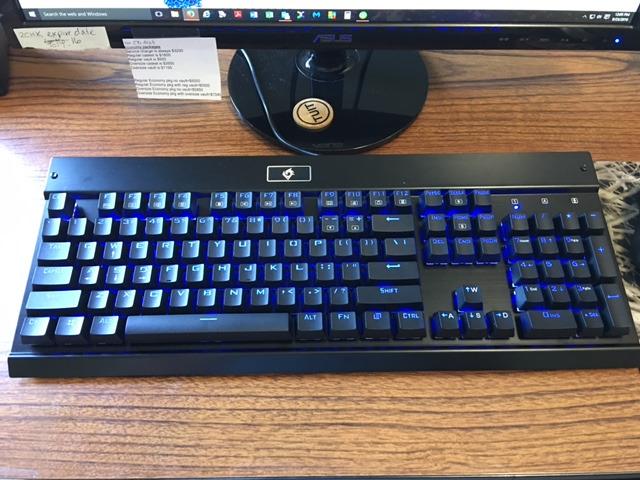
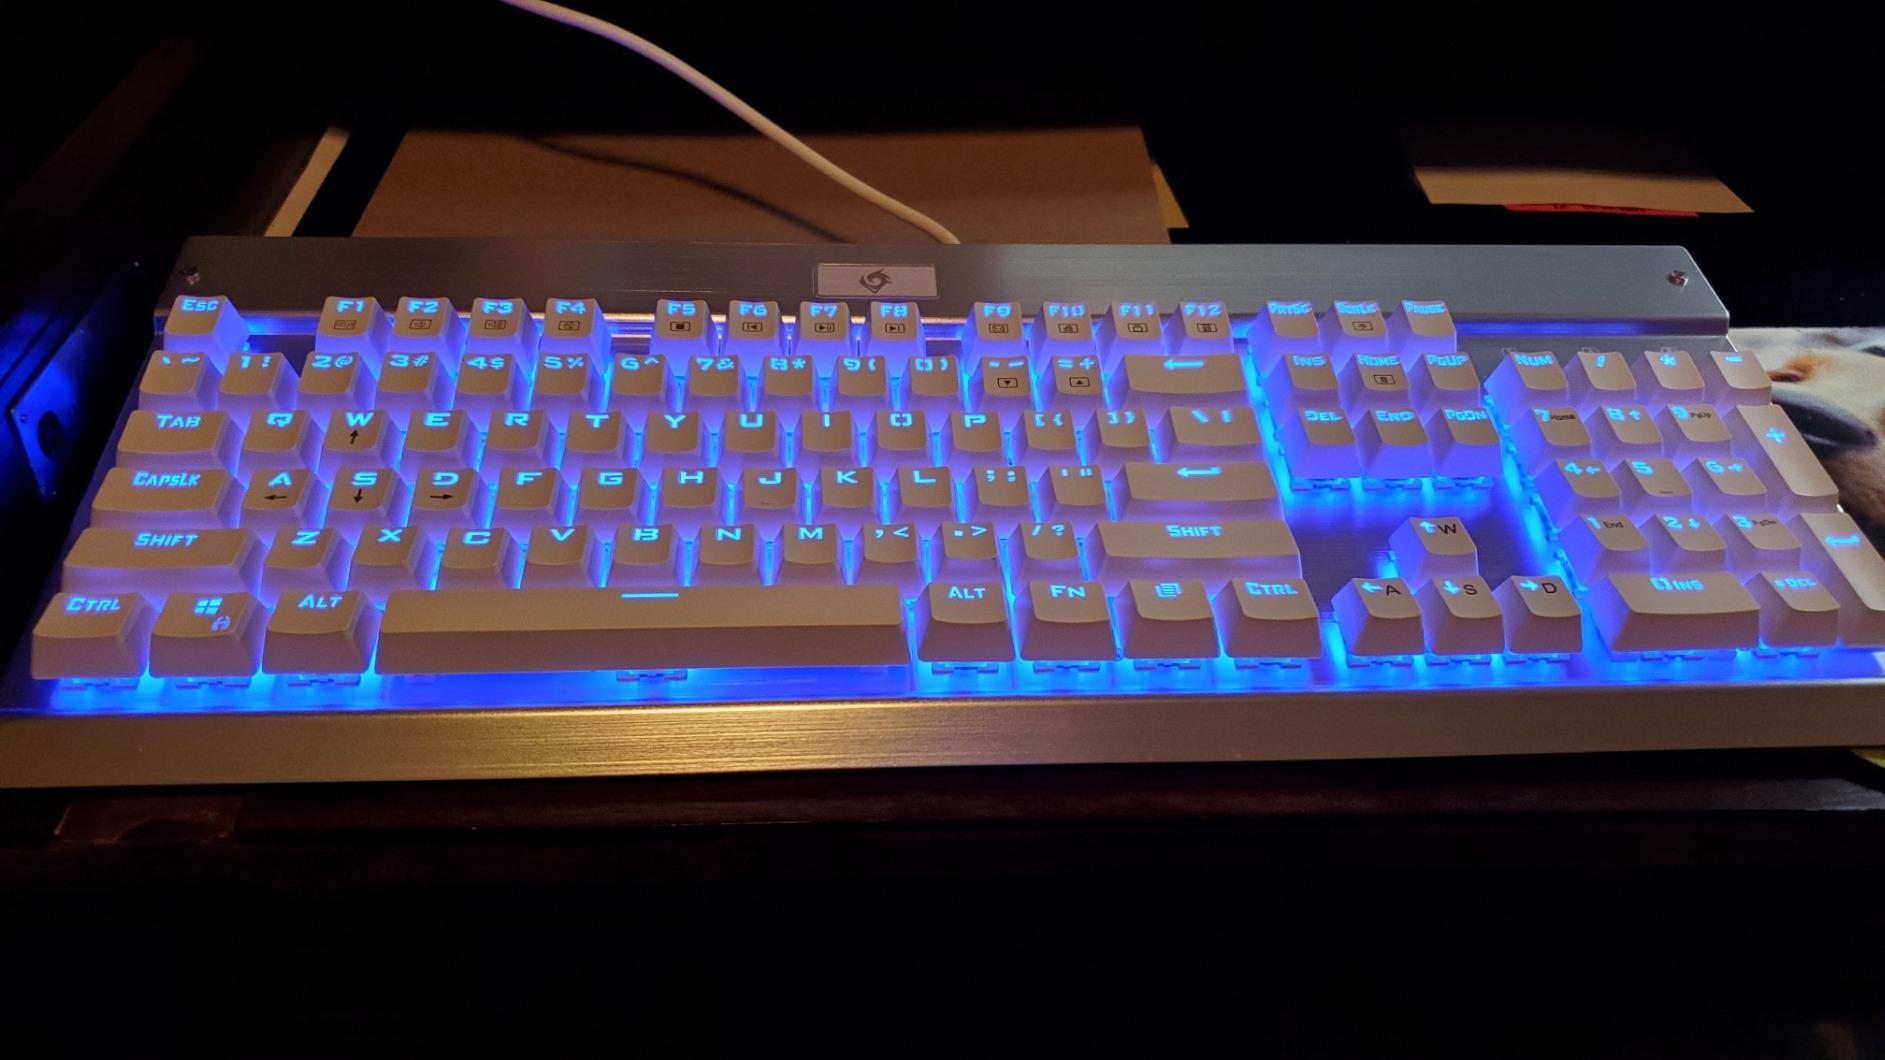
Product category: keyboard
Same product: no